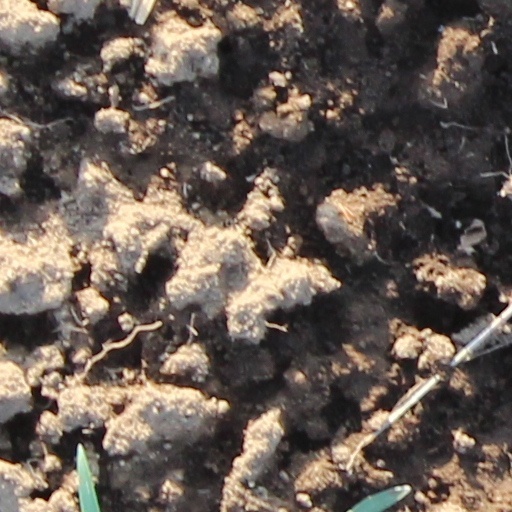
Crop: wheat